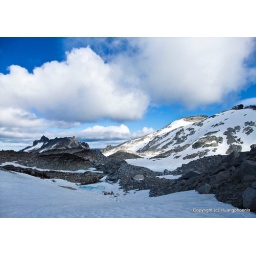
The Cloud, blue sky and mountains around colchuck peak. We Camped there on June 20th.